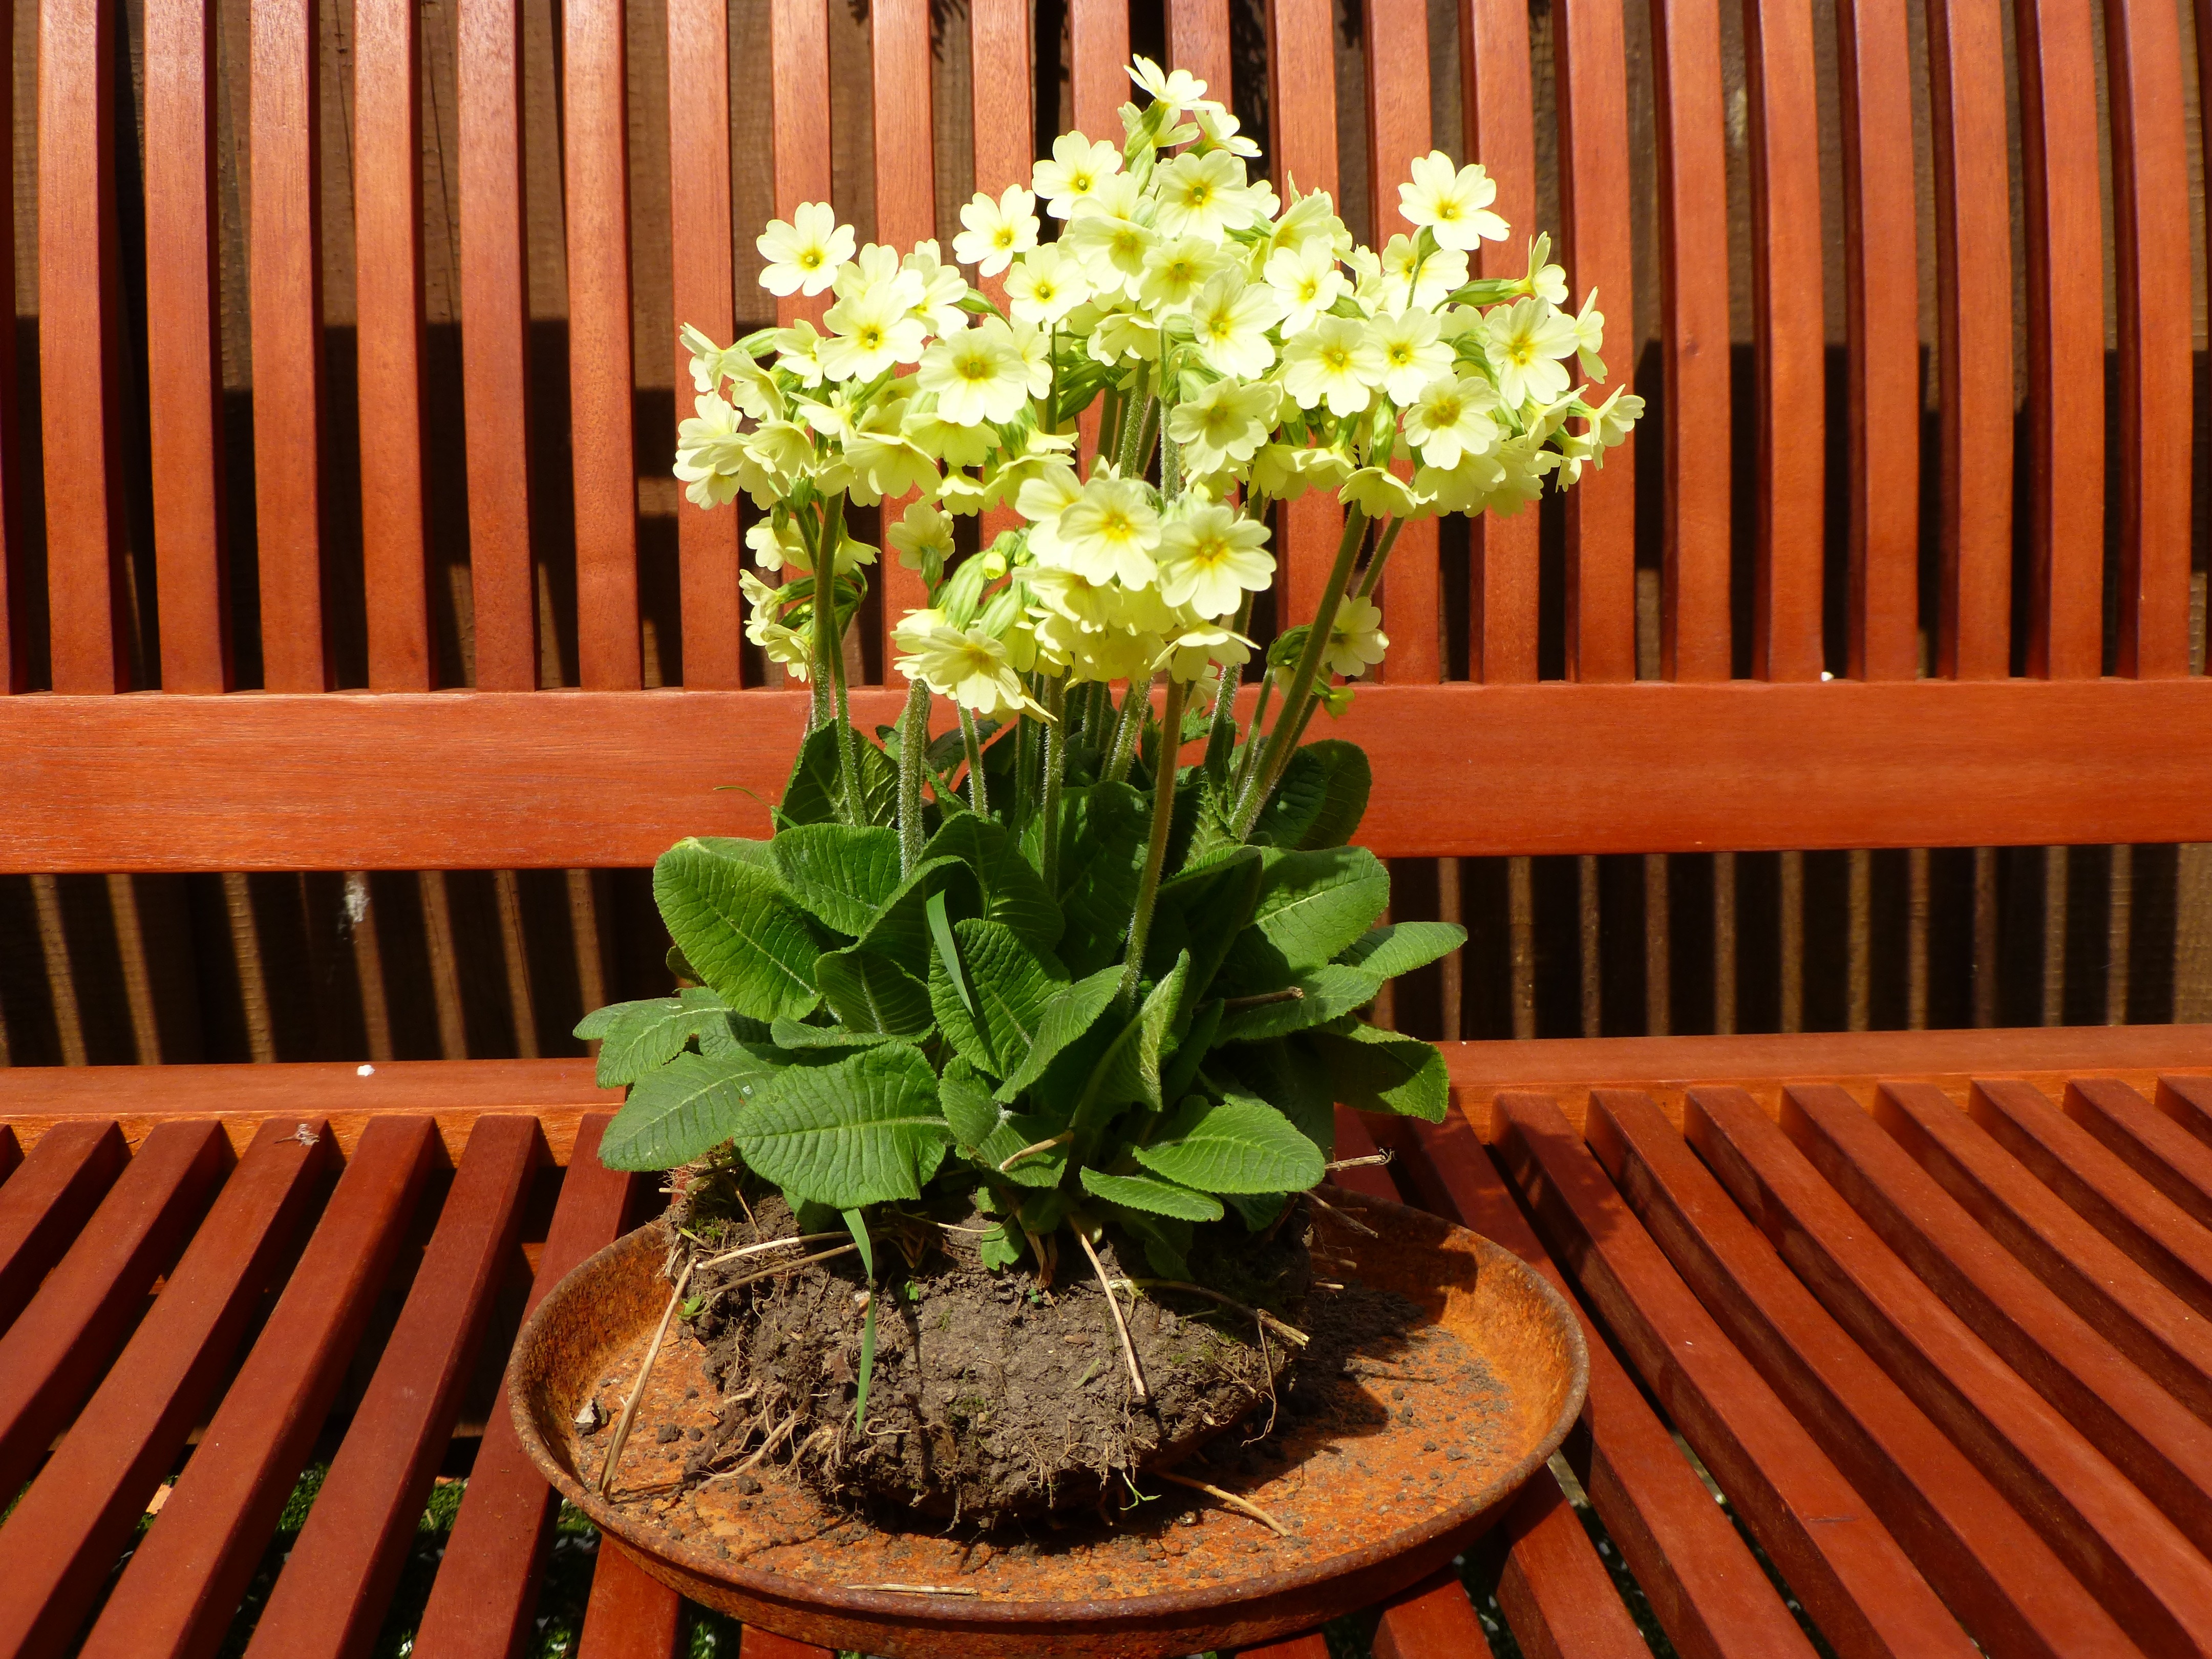
plant, flower, bloom, spring, produce, yellow, garden, flowerpot, floristry, cowslip, flowering plant, floral design, forest primrose, land plant, flower arranging, high primrose